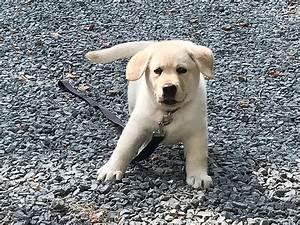
dog